Stranded (2001 film)

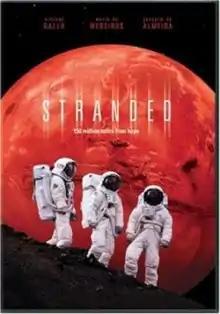
Theatrical release poster

Stranded is a 2001 English-language Spanish science fiction film about a fictional first crewed mission to Mars. It stars Vincent Gallo and Maria de Medeiros, and was directed by Spanish filmmaker and actress María Lidón (credited in the English version of the movie as "Luna"), with screenplay by Spanish science fiction author Juan Miguel Aguilera. Lidón won the "Grand Prize of European Fantasy Film in Silver", and Gallo and de Medeiros were named best actors at the 2002 Fantafestival in Rome.